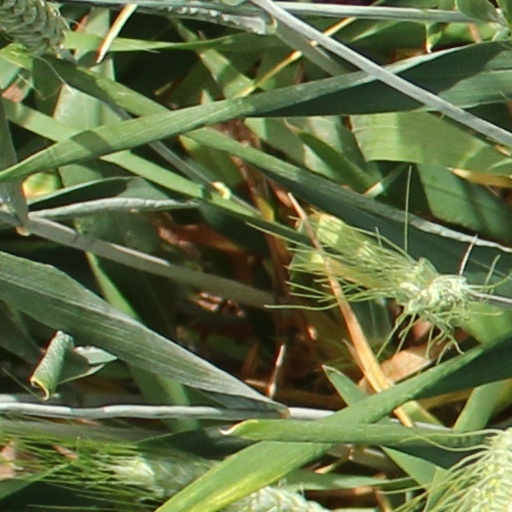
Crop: wheat